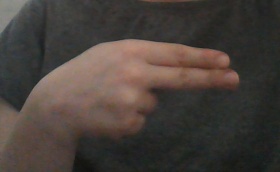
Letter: ain